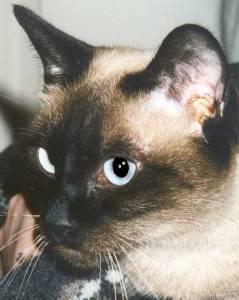
Breed: Siamese